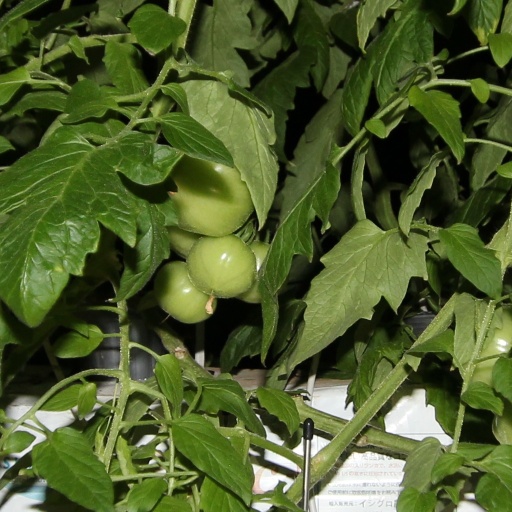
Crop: tomato